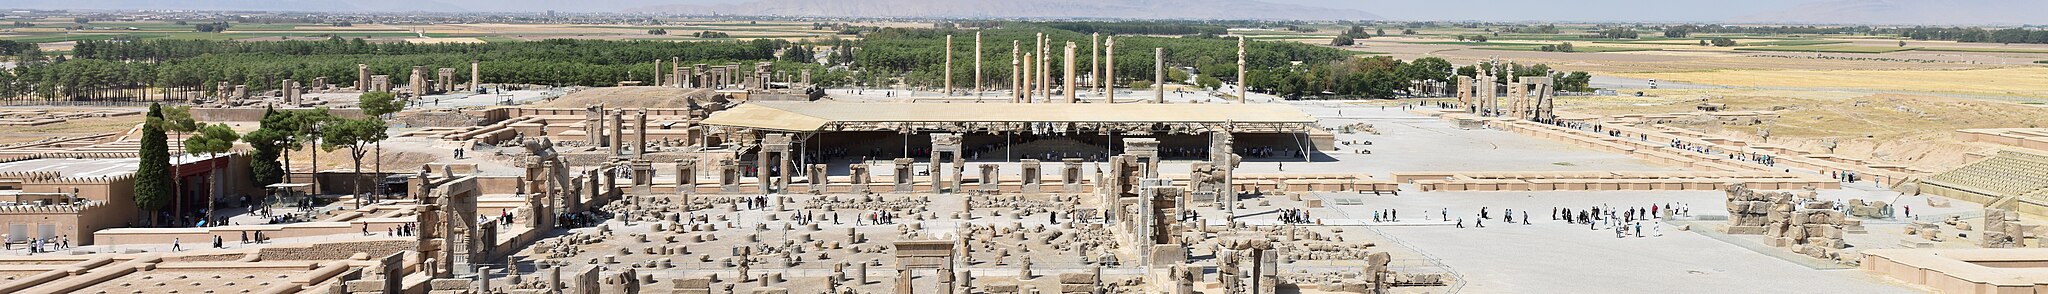
Title: Persepolis Banner
Date: 2017-09-14 22:31:25
Categories: Self-published work, Extracted images, Images from Wiki Loves Monuments 2017, Cultural heritage monuments in Iran with known IDs, Uploaded via Campaign:wlm-ir, Images from Wiki Loves Monuments 2017 in Iran, Images from Wiki Loves Monuments in Shiraz, Panoramics of Persepolis, General views of Persepolis